Eldon Township

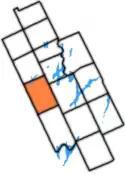
Eldon Township within former Victoria County

The Township of Eldon was a municipality located in the west of the former Victoria County, now the city of Kawartha Lakes, in Ontario, Canada.